Sea Train (Korail)

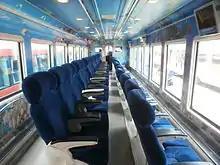
Sea Train interior

Due to the aging issue of the trains, the Sea Train ended its operation on 25 December 2023 after 16 years of service.